Spondylosis

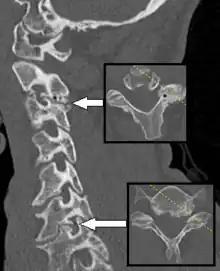
CT scan of a man presenting with radiculopathy of the left cervical spinal nerve 7. It shows spondylosis with osteophytes between the vertebral bodies C6 and C7 on the left side, causing foraminal stenosis at this level (lower arrow, also showing axial plane), explaining the symptoms. There is also spondylosis of the facet joint between C2 and C3, with some foraminal stenosis at this level (upper arrow), which appears to be asymptomatic.

Those with neck pain only without any positive neurological findings usually do not require an x-ray of the cervical spine. For those with chronic neck pain, a cervical spine x-ray may be indicated. There are various ways of doing cervical spine X-rays such as anteroposterior (AP) view, lateral view, Swimmer's view, and oblique view. Cervical X-rays may show osteophytes, decreased intervertebral disc height, narrowing of the spinal canal, and abnormal alignment (kyphosis of the cervical spine). Flexion and extension view of the cervical spine is helpful to look for spondylolisthesis (slippage of one vertebra over another).